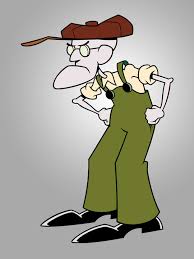
Portrait style: Cartoon Portrait